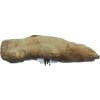
Label: ginger